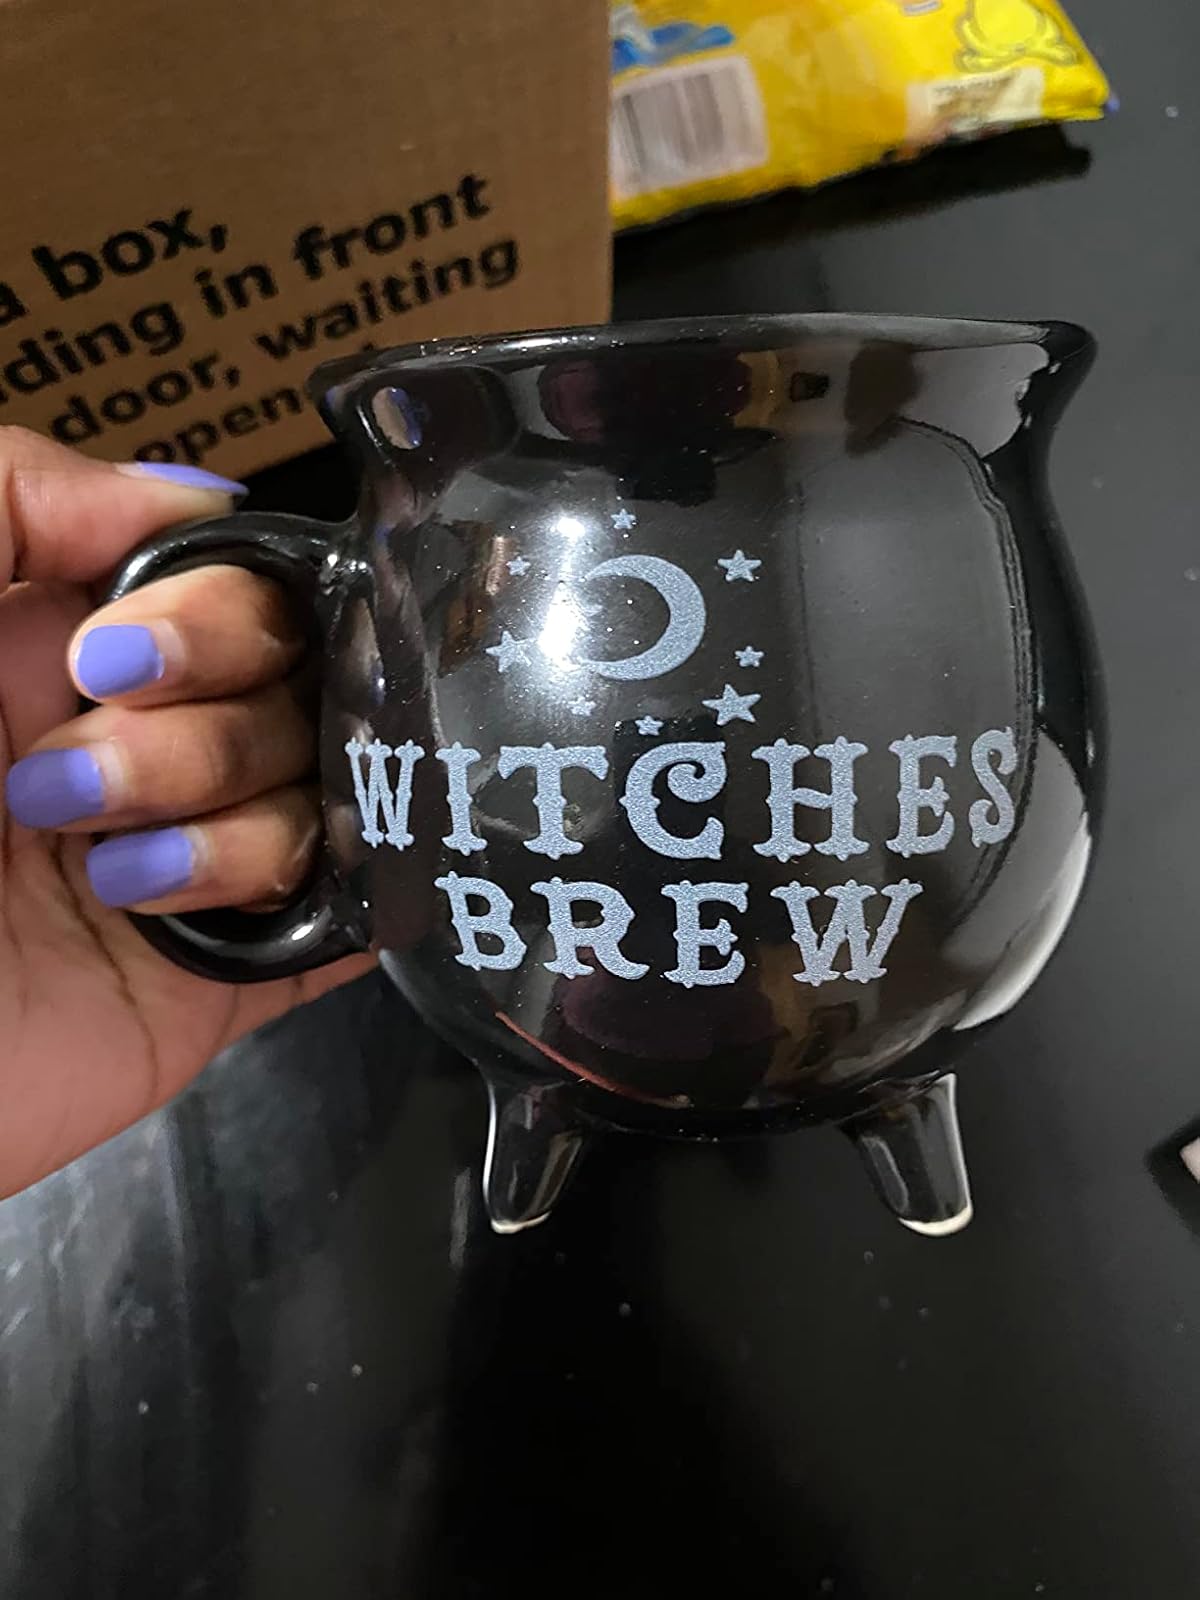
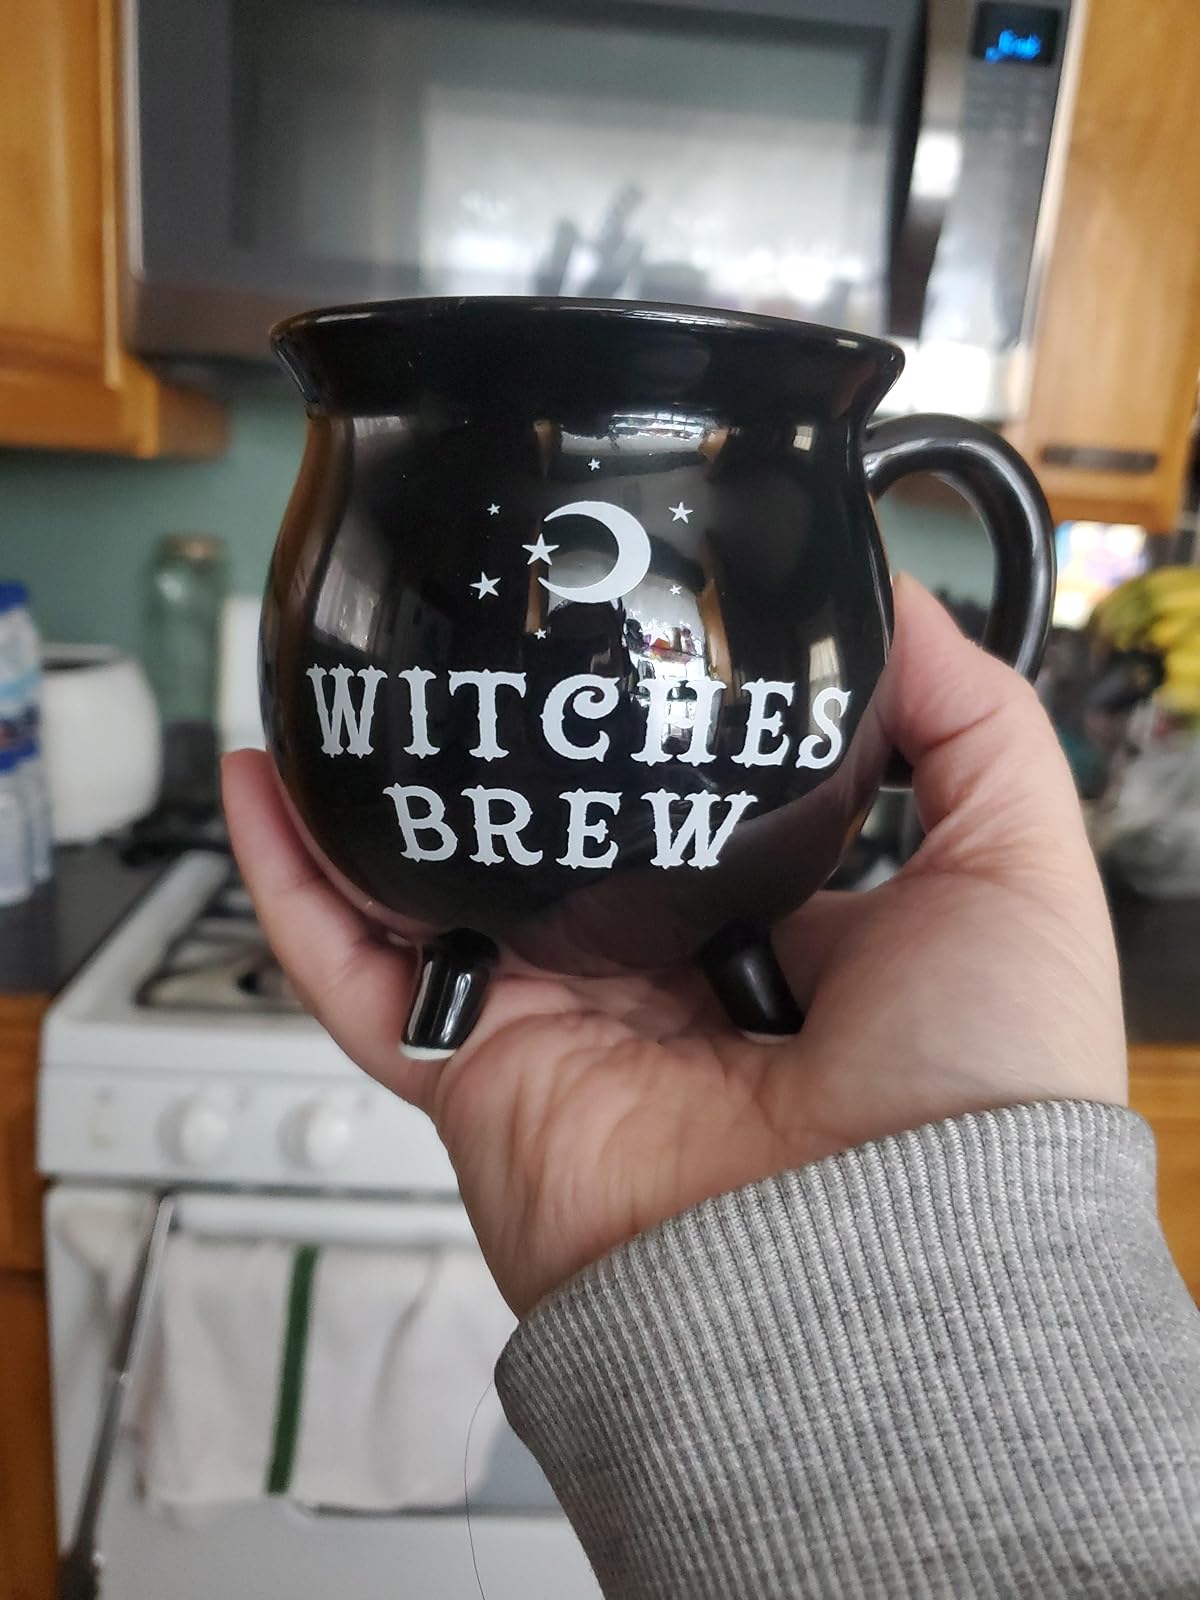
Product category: items_mug
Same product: yes